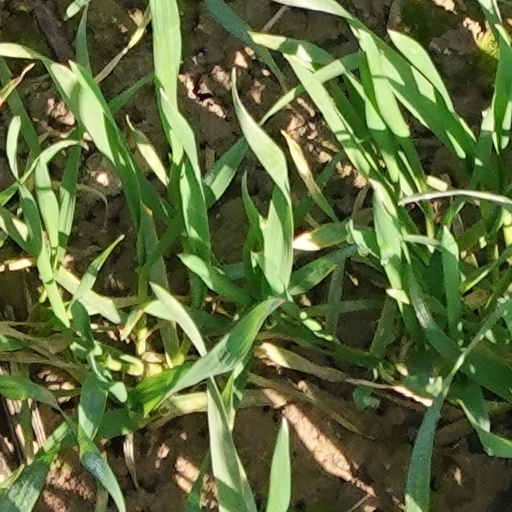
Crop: wheat